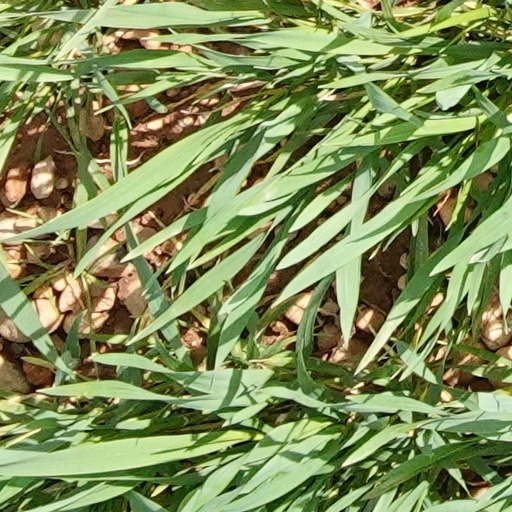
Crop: wheat